Sphenacodontidae

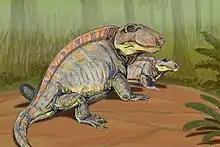
Restoration of two individuals of "Sphenacodon"

The skull is long, deep and narrow, an adaptation for strong jaw muscles. The front teeth are large and dagger-like, whereas the teeth in the sides and rear of the jaw are much smaller (hence the name of the well-known genus "Dimetrodon" – "two-measure tooth", although all members of the family have this attribute).